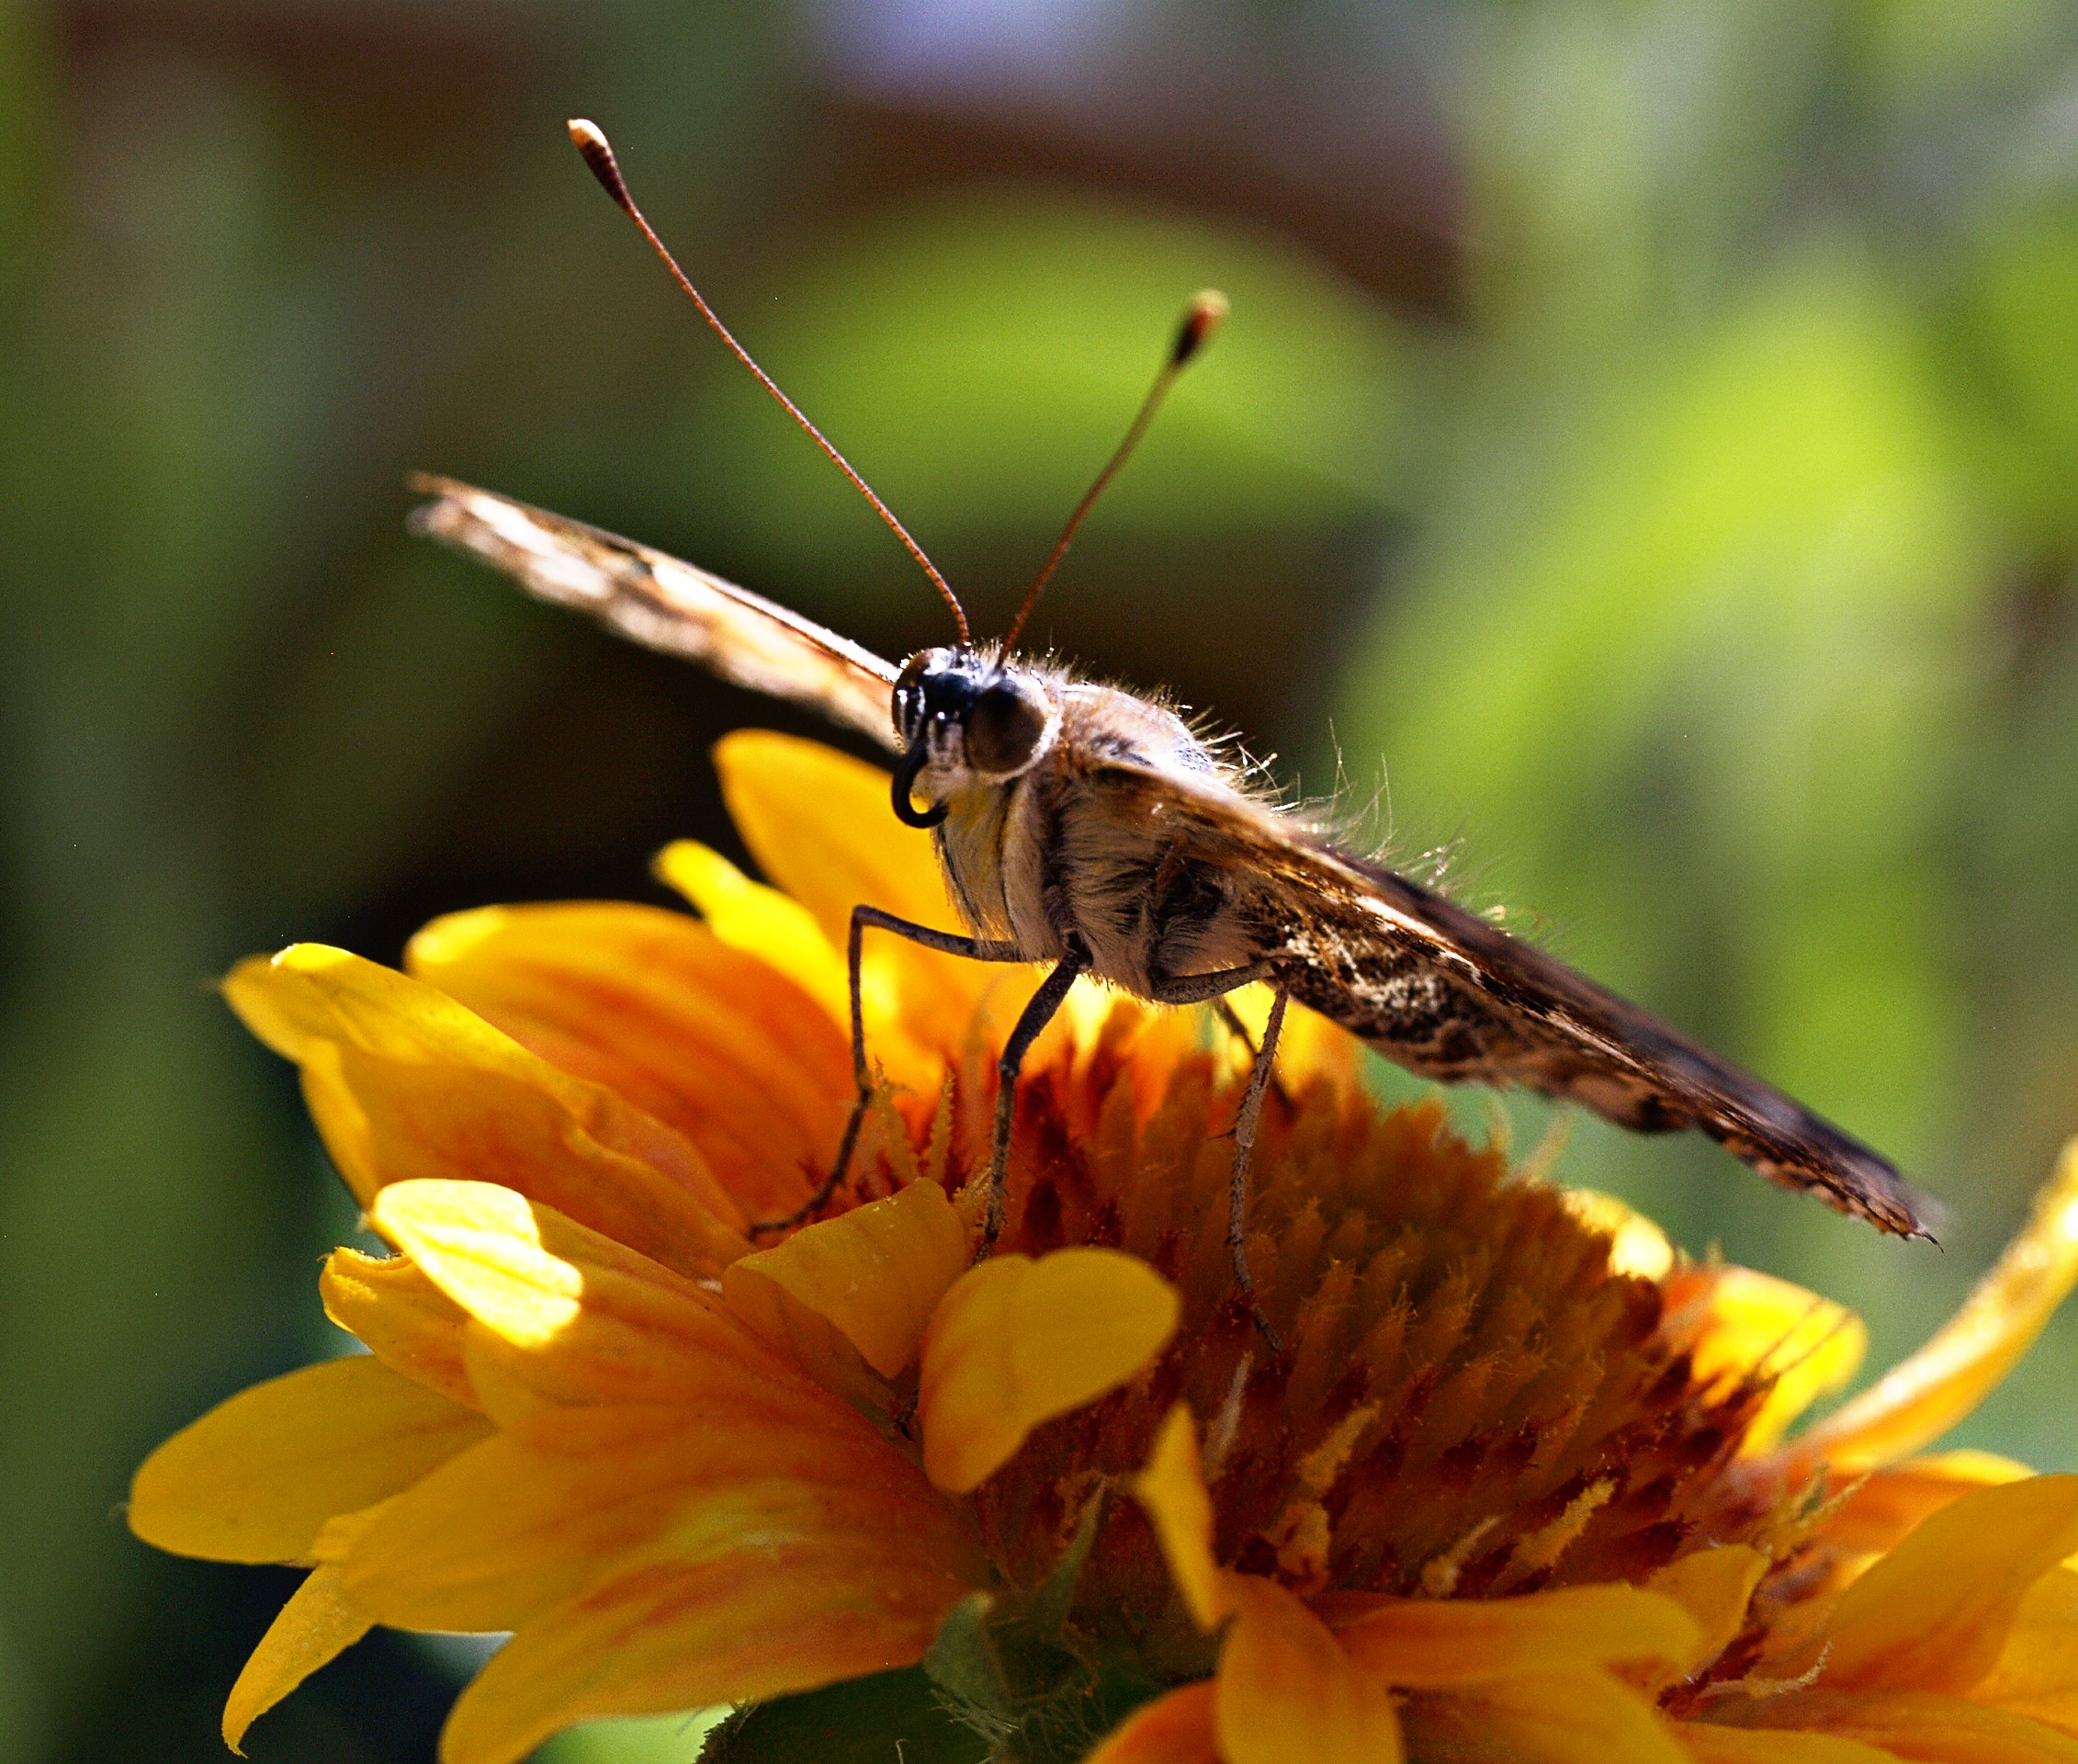
nature, photography, flower, insect, macro, butterfly, yellow, flora, fauna, invertebrate, close up, beauty, nectar, macro photography, arthropod, plant stem